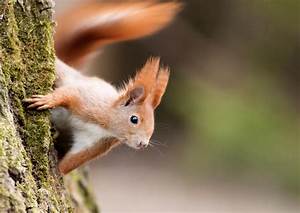
Label: scoiattolo